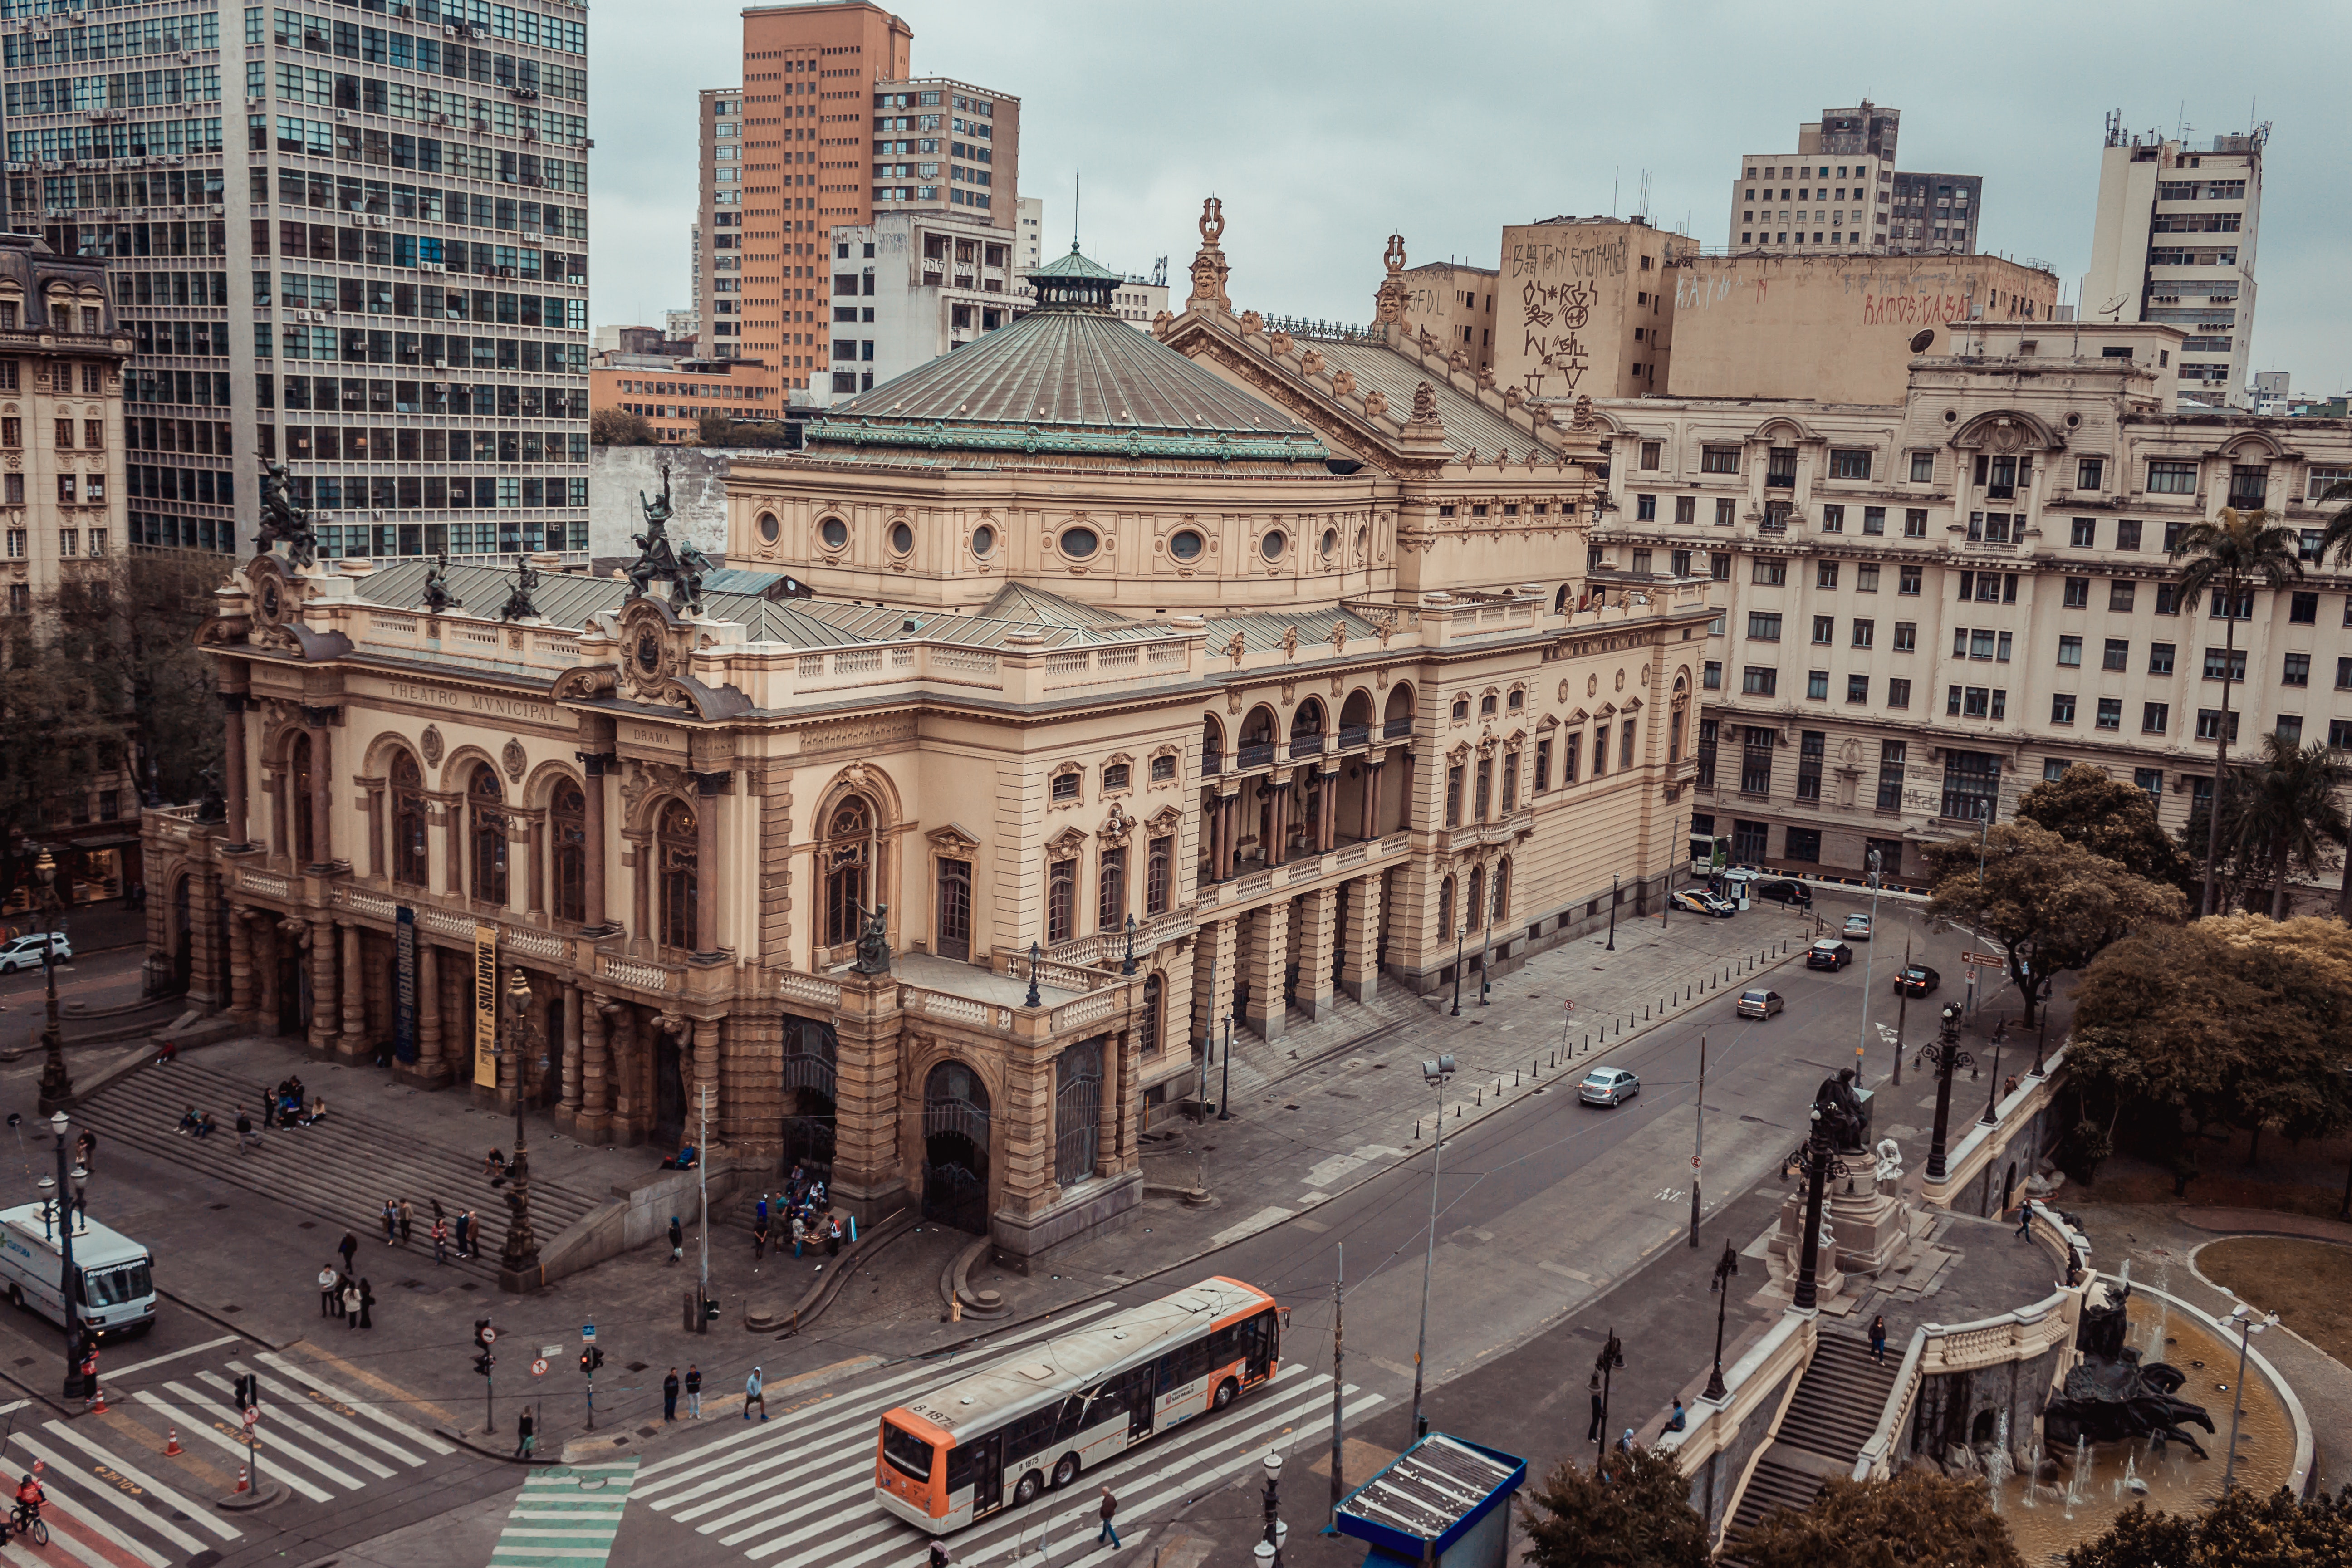
city, landmark, building, architecture, human settlement, urban area, metropolis, metropolitan area, town square, classical architecture, town, public space, plaza, mixed use, neighbourhood, downtown, street, facade, cityscape, urban design, residential area, palace, roof, house, medieval architecture, listed building, tourism, seat of local government